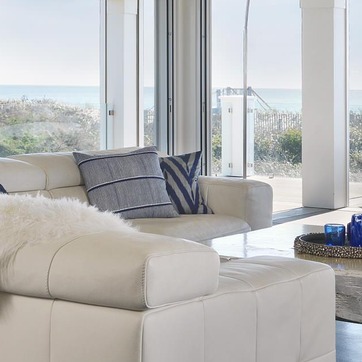
Material: fabric